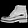
Label: Ankle boot